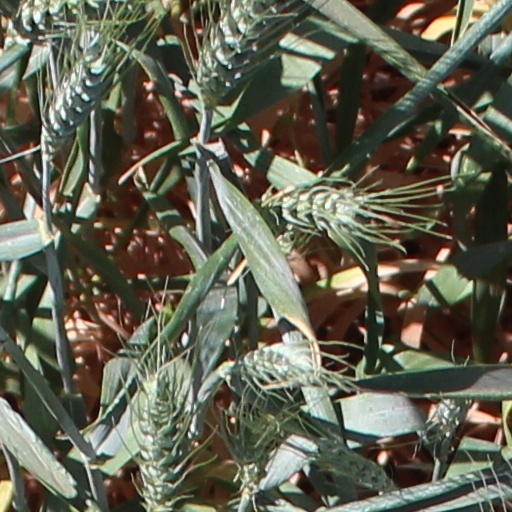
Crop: wheat